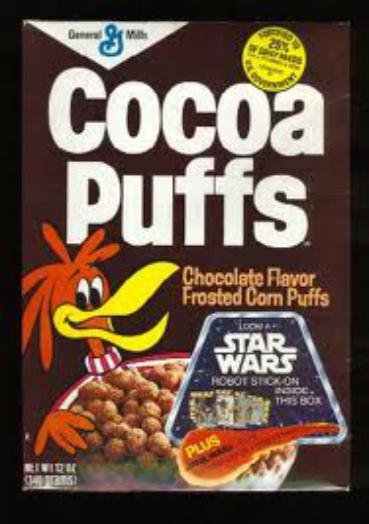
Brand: Cocoa Puffs
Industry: Food